Kings Highway Conservation District, Dallas

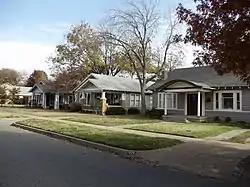
King's Highway in 2011

King's Highway is located in the Oak Cliff area of Dallas, Texas (USA). The district is bounded by Stewart Drive on the north, Davis Street on the south, Tyler Street on the east and Mary Cliff Road on the west. It is in Dallas Council District 3.